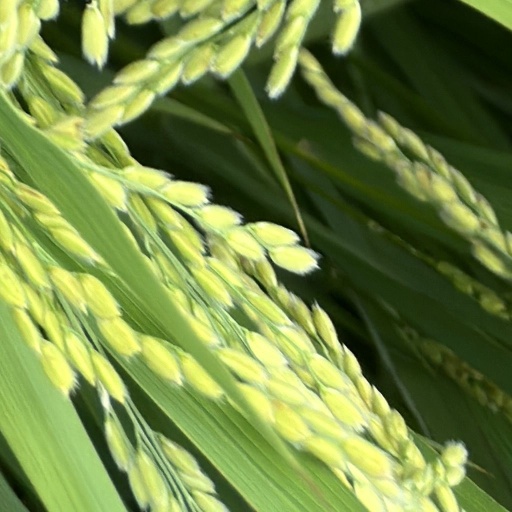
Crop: rice